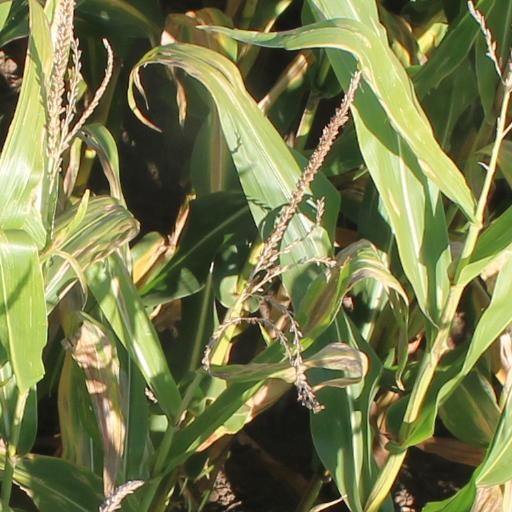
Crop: maize; corn